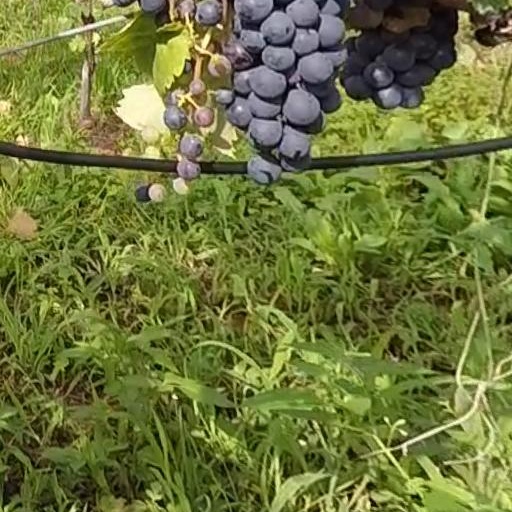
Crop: grape